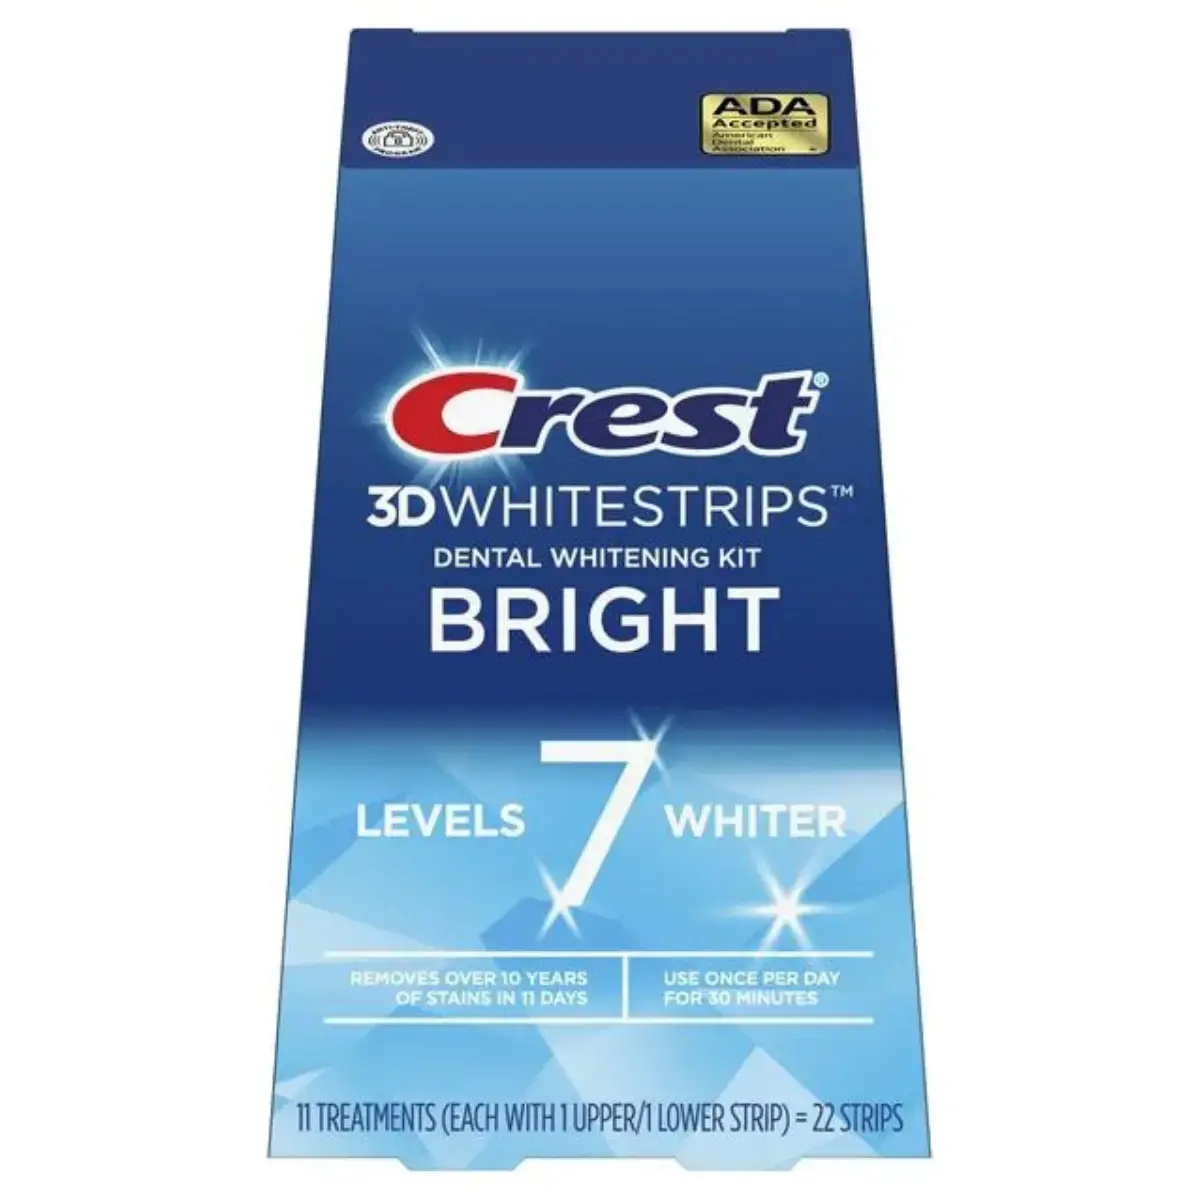
Paski Wybielające Crest Bright 7 Levels Whiter Whitestrips
Paski Wybielające Crest Bright 7 Levels Whiter Whitestrips Nie ma już potrzeby kosztownych wizyt u dentysty, aby osiągnąć efekt profesjonalnego wybielania. Teraz możesz przemienić swój uśmiech w komforcie własnego domu! Pożegnaj się z uporczywymi przebarwieniami, które znosiłeś przez lata, dzięki naszemu zaufanemu rozwiązaniu. Kluczowe Cechy Produktu: Idealne Dopasowanie: Nasze paski przylegają idealnie, formując się do Twoich zębów dla maksymalnego pokrycia. Wielozadaniowość z Łatwością: Wybielaj zęby, jednocześnie zajmując się codziennymi czynnościami. Szybkie Rezultaty: Zauważalne poprawy już po 3 dniach, a pełna kuracja może rozjaśnić Twoje zęby aż o 24 odcienie. Rekomendacja Ekspertów Dentystycznych: Poparte przez Kanadyjskie Stowarzyszenie Dentystyczne. Bezpieczeństwo Gwarantowane: Składniki zatwierdzone przez dentystów zapewniają ochronę szkliwa. Twój wymarzony uśmiech jest w zasięgu ręki, i jest łatwiejszy do osiągnięcia niż mogłoby się wydawać! Dzięki Crest 3D Whitestrips Bright 7, odzyskaj swoją pewność siebie. Dzięki zaawansowanej technologii, te paski pozostają stabilnie na miejscu, pozwalając Ci cieszyć się ulubionymi napojami podczas wybielania. Doświadcz przemiany na własnej skórze!
Brand: Crest
Category: Health & Beauty > Personal Care > Oral Care > Teeth Whiteners > Whitening Strips